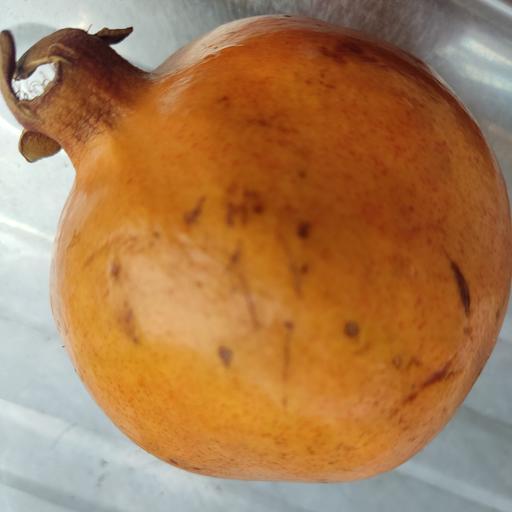
Crop type: Pomegranate